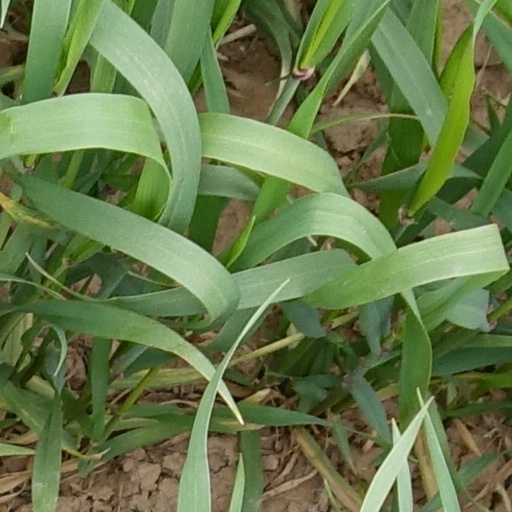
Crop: wheat